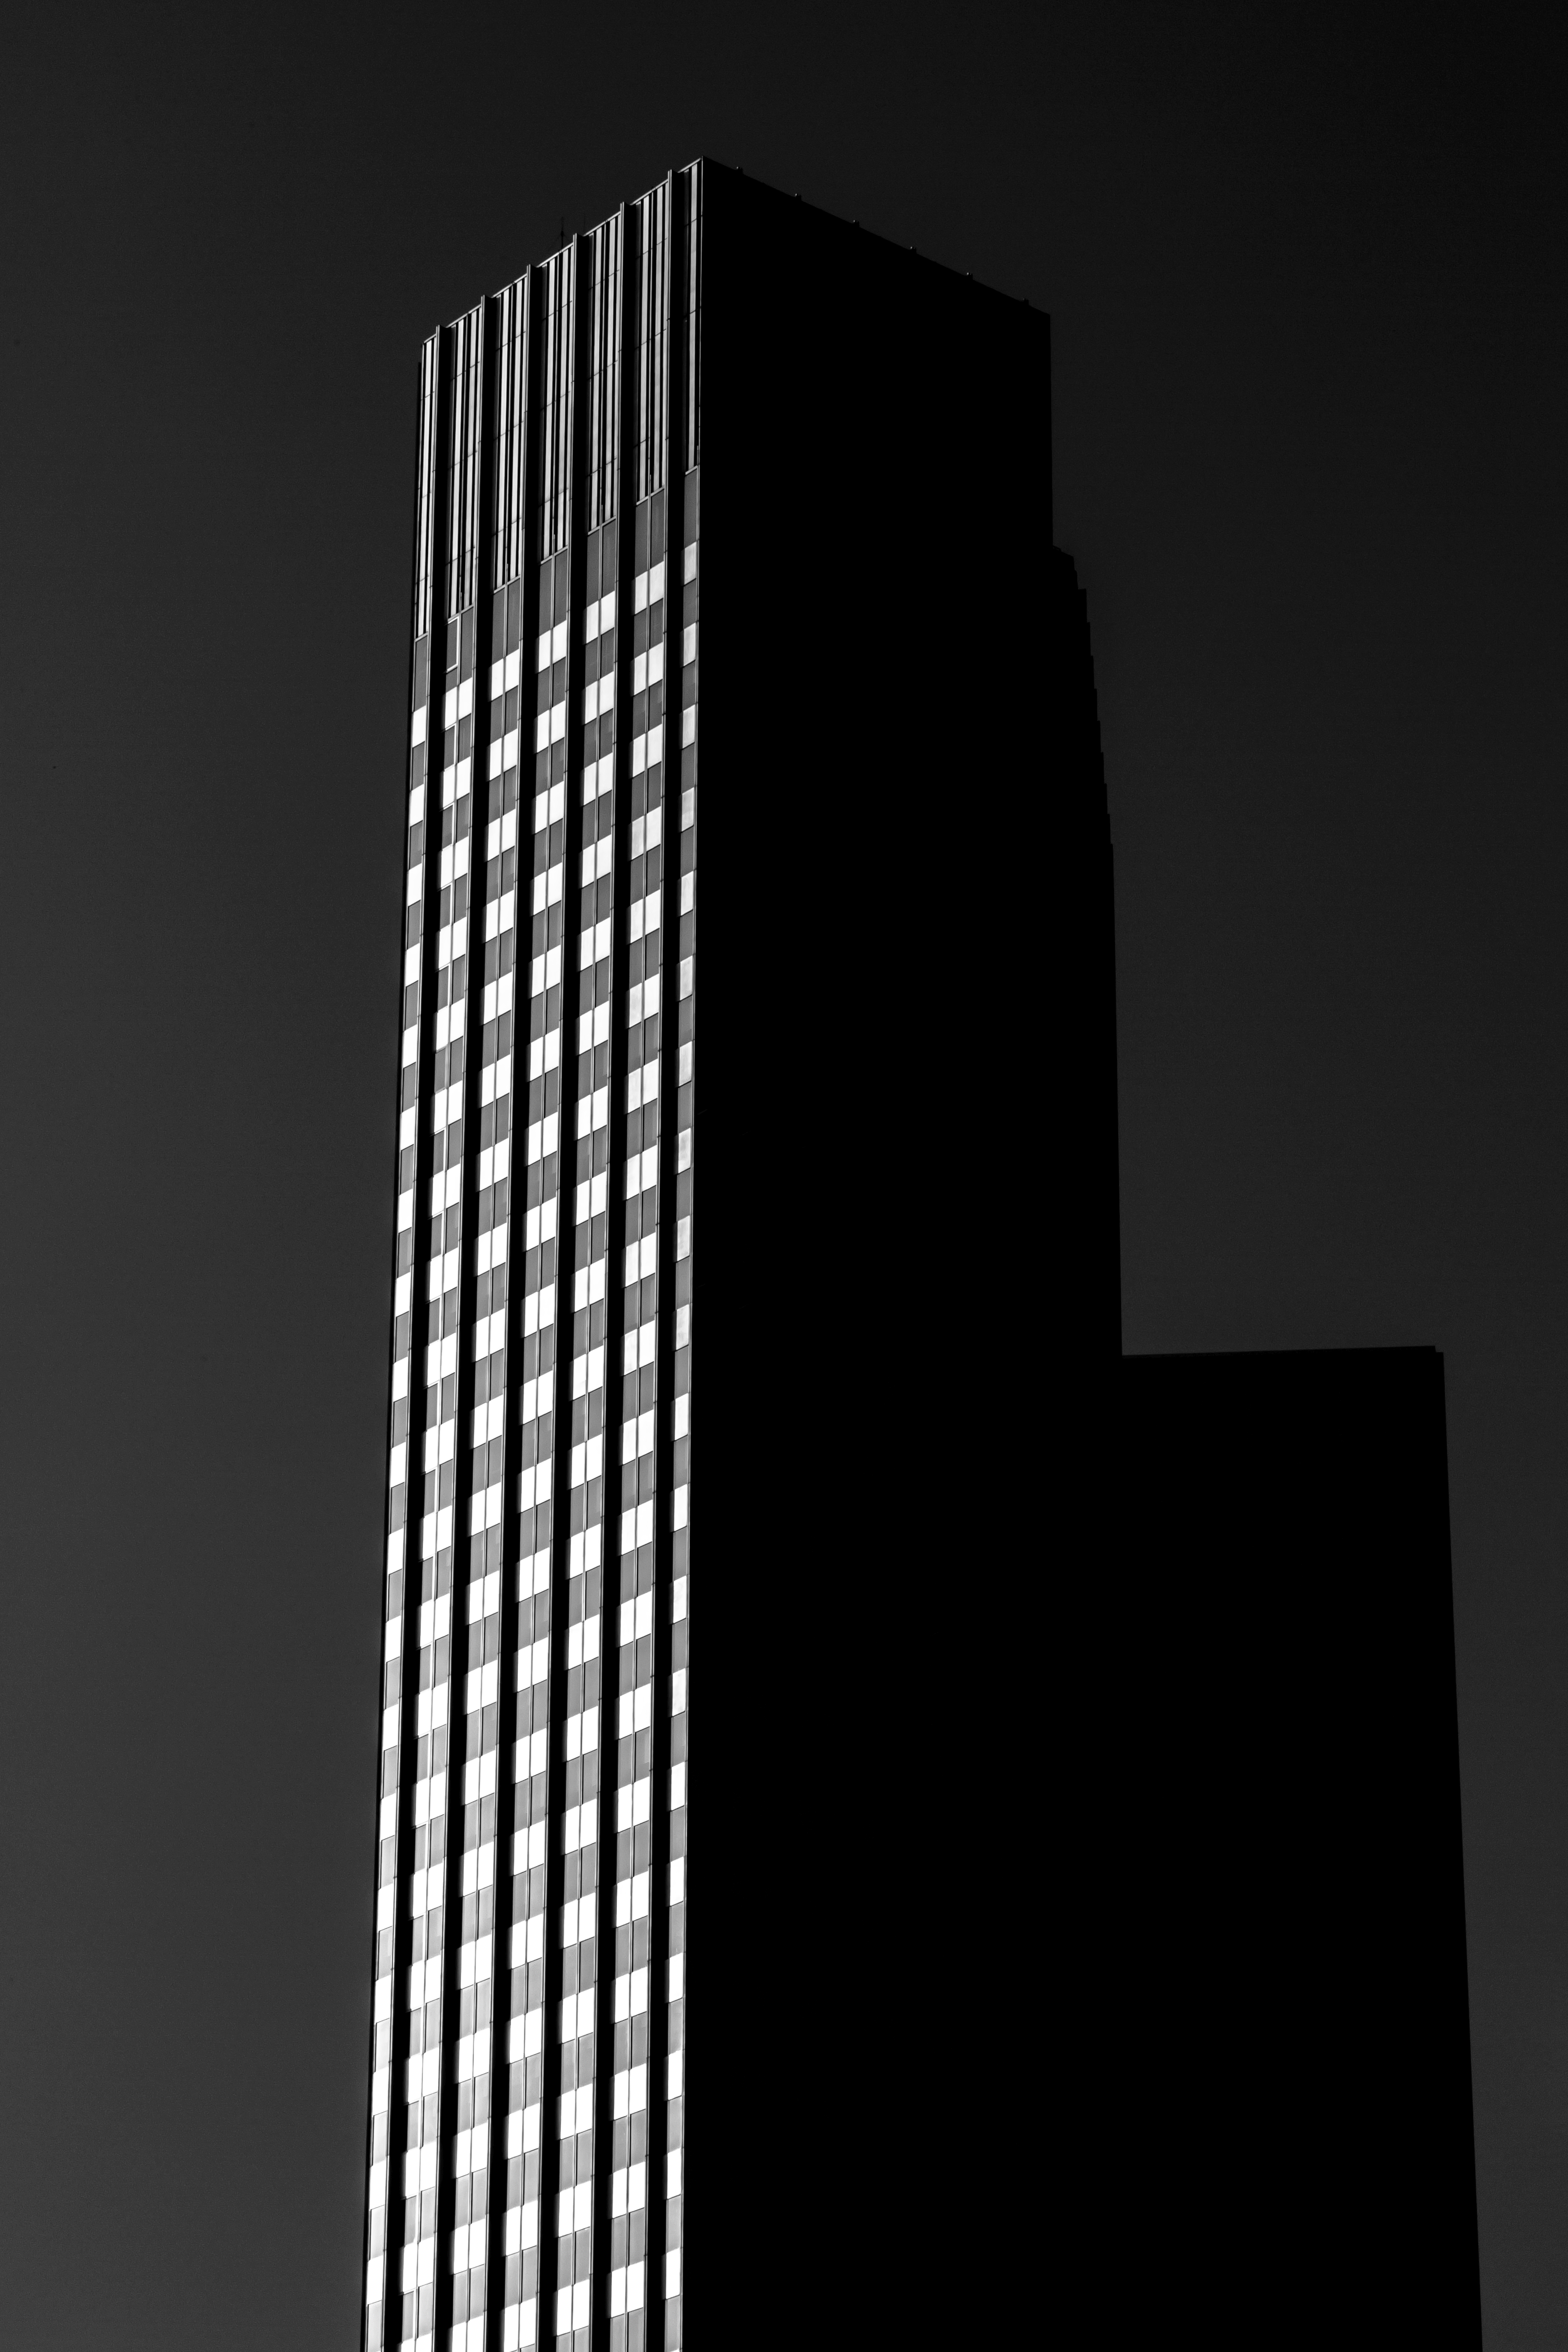
outdoor, abstract, black and white, architecture, window, building, city, skyscraper, urban, europe, line, facade, black, monochrome, lighting, tower block, bw, blackandwhite, blackwhite, lights, design, windows, minimalism, symmetry, stadt, noir, europa, germany, deutschland, alemania, allemagne, lichter, fenster, sw, schwarzweiss, deutsch, schwarzweis, german, darksky, gebude, shape, minimalistic, frankfurtmain, frankfurtammain, frankfurtam, frankfurtamain, francfort, germania, hesse, hassia, hessen, einfarbig, stdtisch, twartwit, architektur, fassade, wolkenkratzer, hochhaus, abstrakt, minimalismus, minimalistisch, frankfurt, polis, fensterfront, monochrome photography